Alcazaba of Málaga

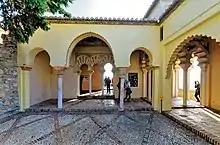
The southern pavilion of the Taifa palace (seen from the courtyard side)

The first (southernmost) of them is the only one that dates to the Taifa period (11th century). The northern wing of this palace has disappeared and is replaced by trees today. Only the southern wing or pavilion remain standing, though it was also heavily restored by Leopoldo Torres Balbás in the early 20th century. This pavilion has an inner façade (facing north to the former courtyard) and is entered via a wide portico with arches, restored by Torres Balbás in a Nasrid style but possibly standing on top of original remains. Behind this is a small rectangular chamber entered via another arcade with three horseshoe arches. The arches are supported by two columns in the middle and two engaged columns on the sides and are decorated with carved arabesque decorations, with alternating plain and decorated voussoirs. This arcade reflects the earlier caliphal style of Madinat al-Zahra (10th-century), but in a much smaller and simpler form. This element may date from the early days of Hammudid rule in the city, under Yahya I (r. 1021-1036).